Irina Saratovtseva

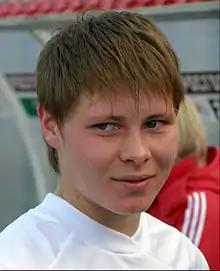

Irina Saratovtseva (born 23 July 1989) is a Kazakhstani footballer who plays as a goalkeeper for SDYUSSHOR №8 and the Kazakhstan women's national team.